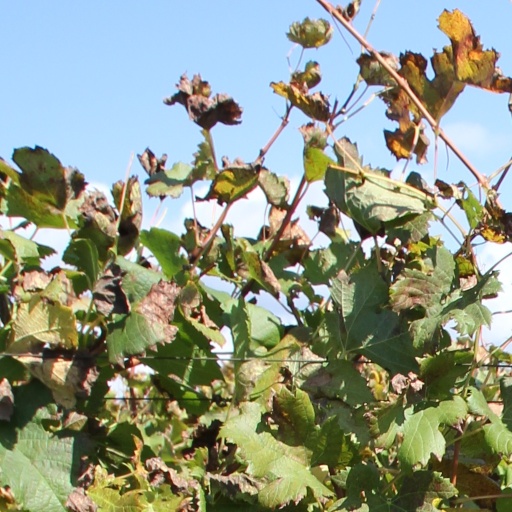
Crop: grape